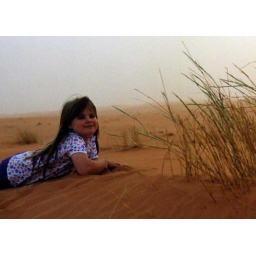
Laura in the sand and grass